Interchange (Australian rules football)

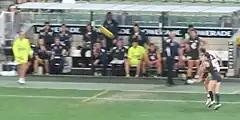
The Carlton interchange bench in a match against St Kilda, 2011.

Interchange (or, colloquially, the bench or interchange bench) is a team position in Australian rules football, consisting of players who are part of the selected team but are not currently on the field of play.